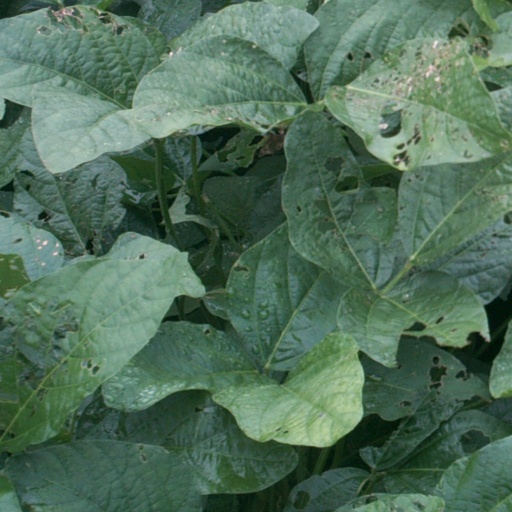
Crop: soybean